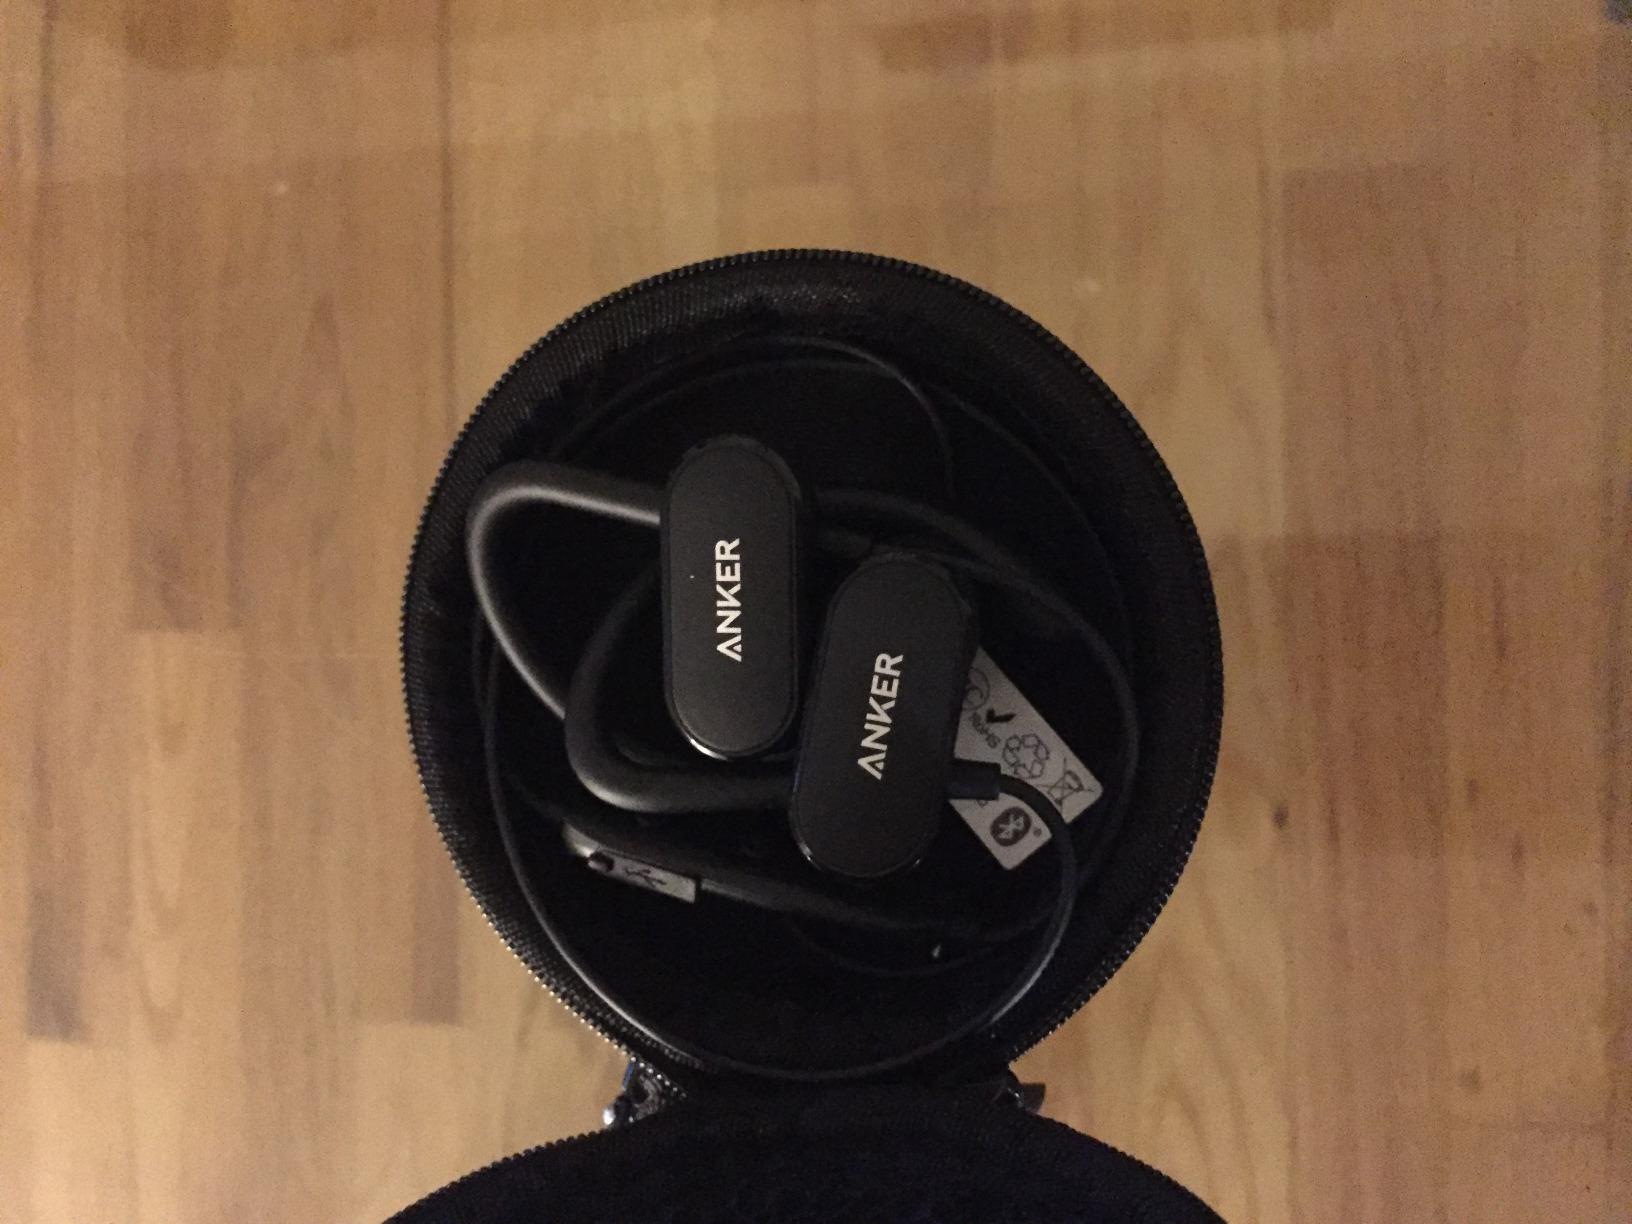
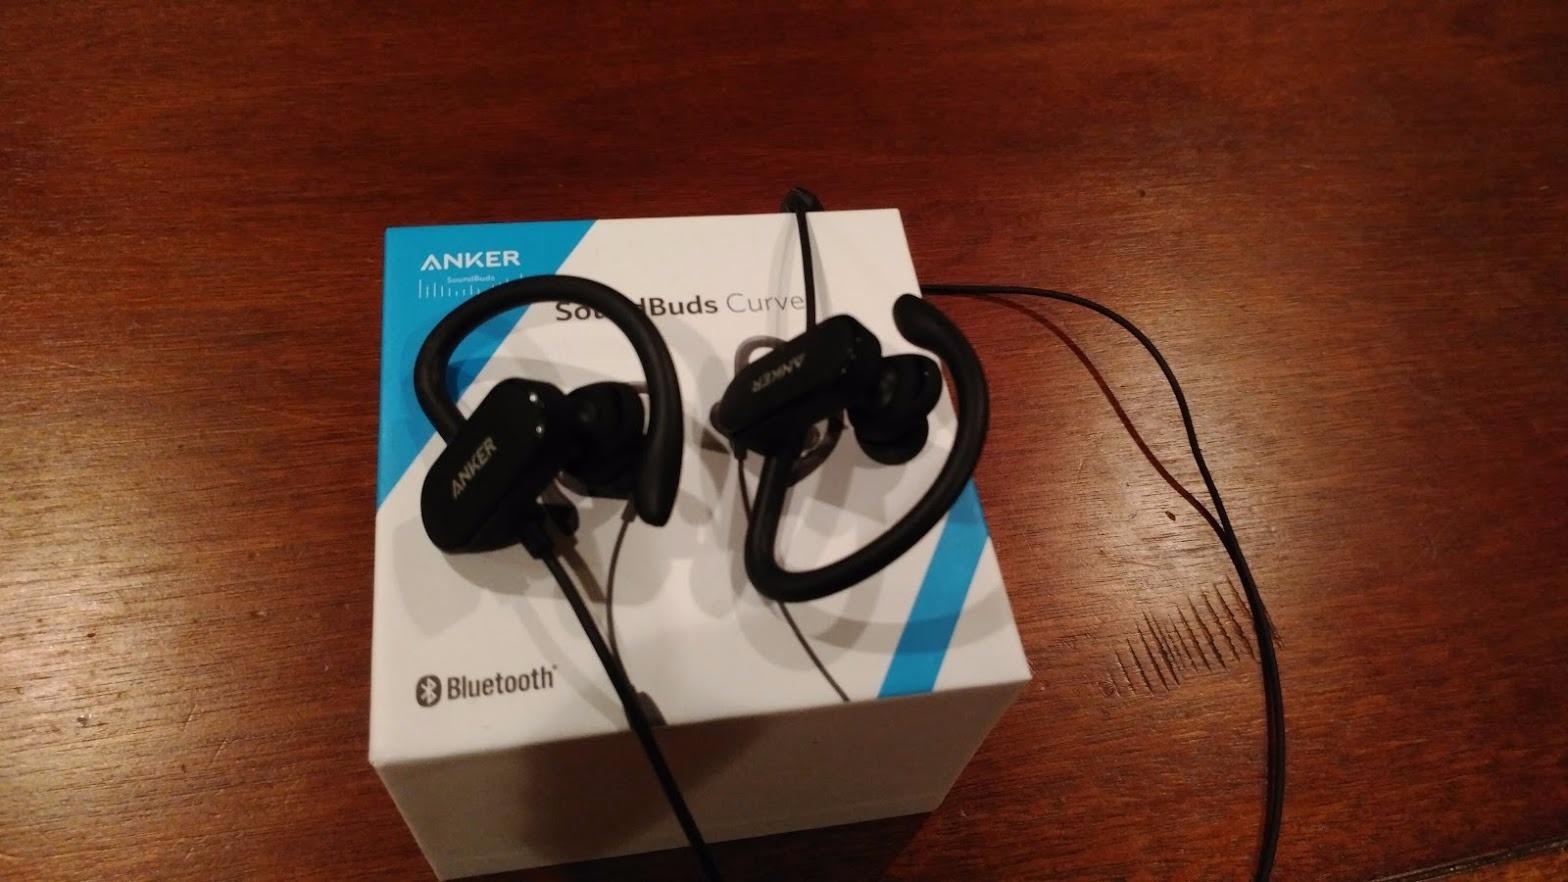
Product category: headphones
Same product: yes